Servant of the servants of God

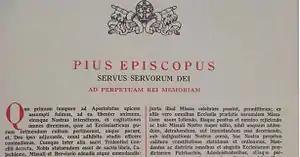
The 1570 bull "Quo primum" of Pope Pius V in a Roman Missal. Below the name of the Pope "Pius Episcopus" (Pius Bishop) appears his title "Servus servorum Dei". Not all papal documents begin in this way, but bulls do.

"Servant of the servants of God" is one of the titles of the Pope and is used at the beginning of papal bulls.